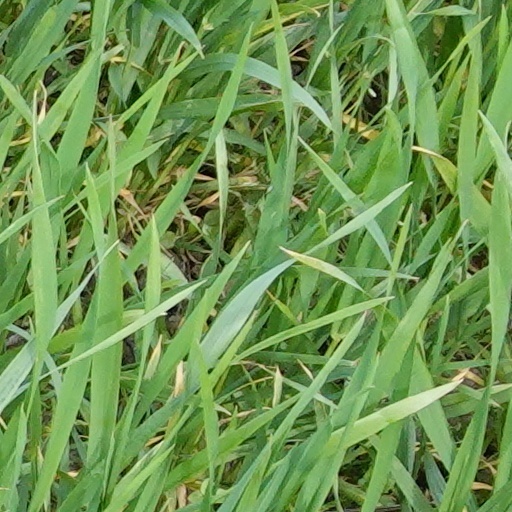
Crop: wheat